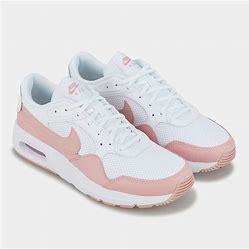
Brand: Nike
Model: Air Max SC